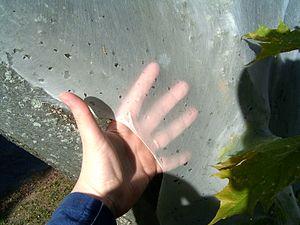
Les Yponomeutidae sont une famille de lépidoptères de la super-famille des Yponomeutoidea.